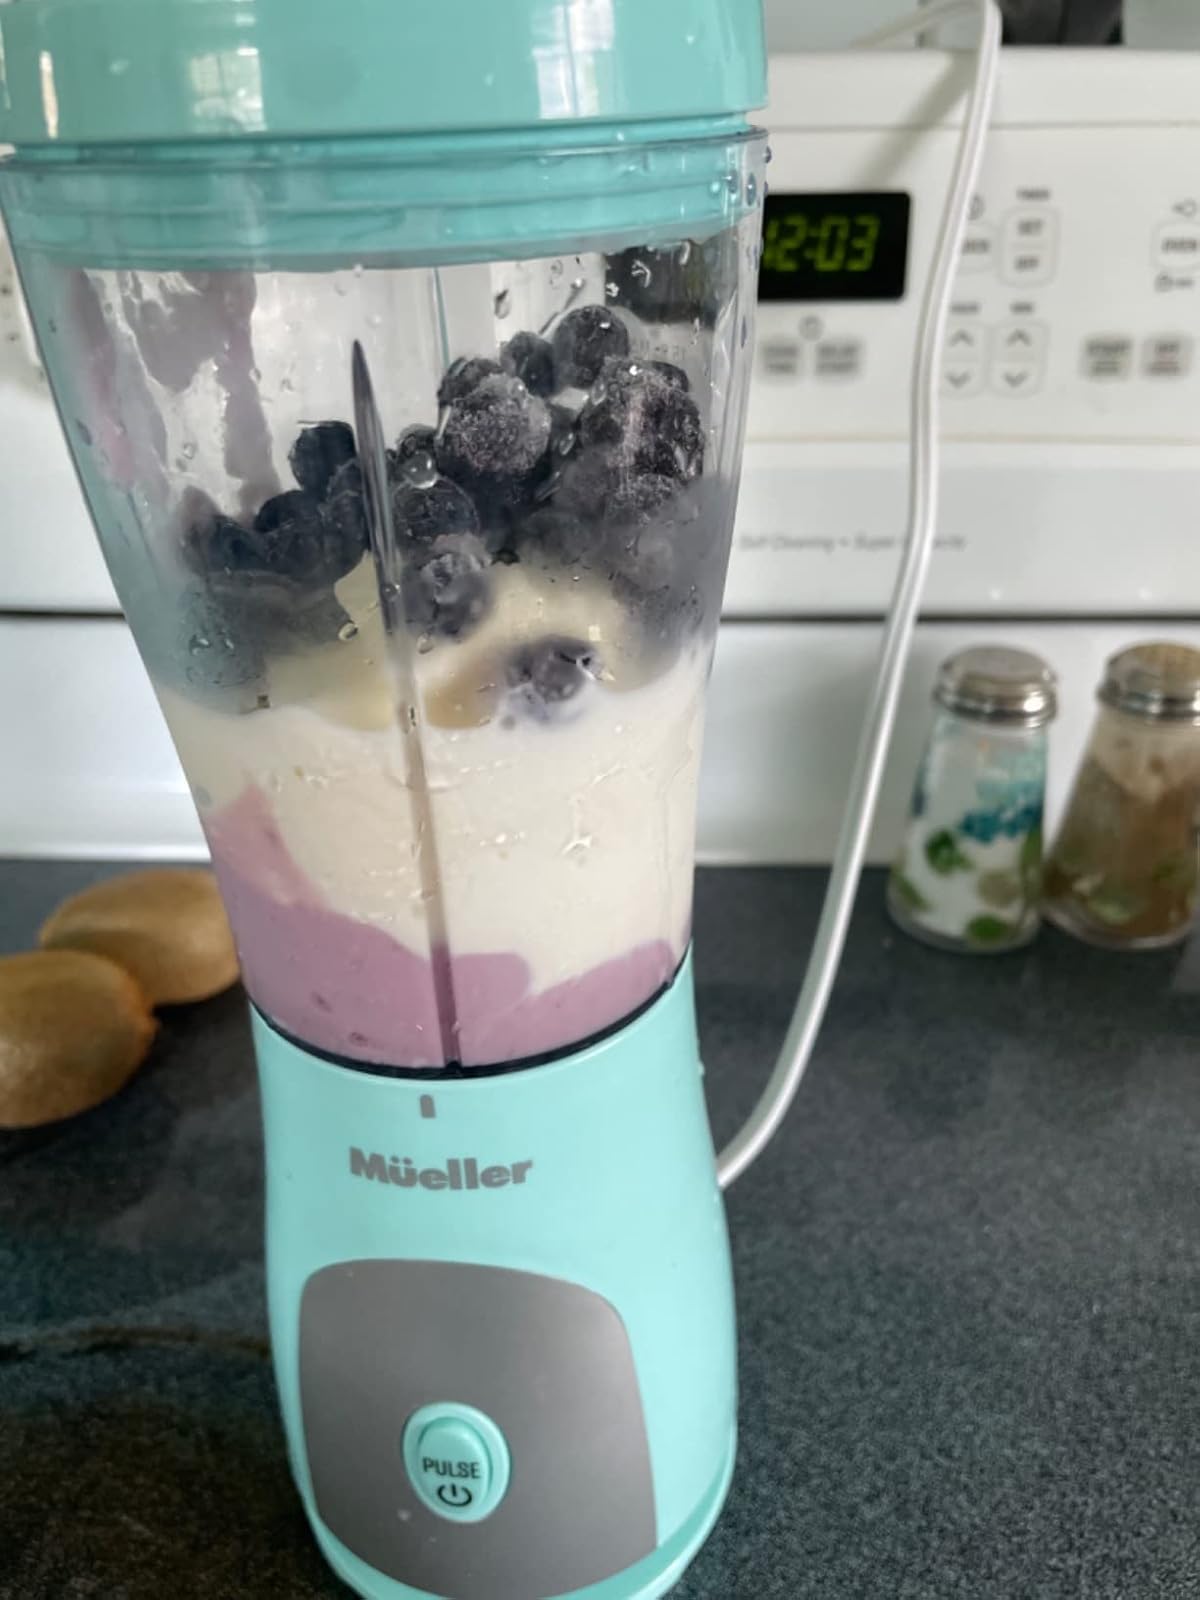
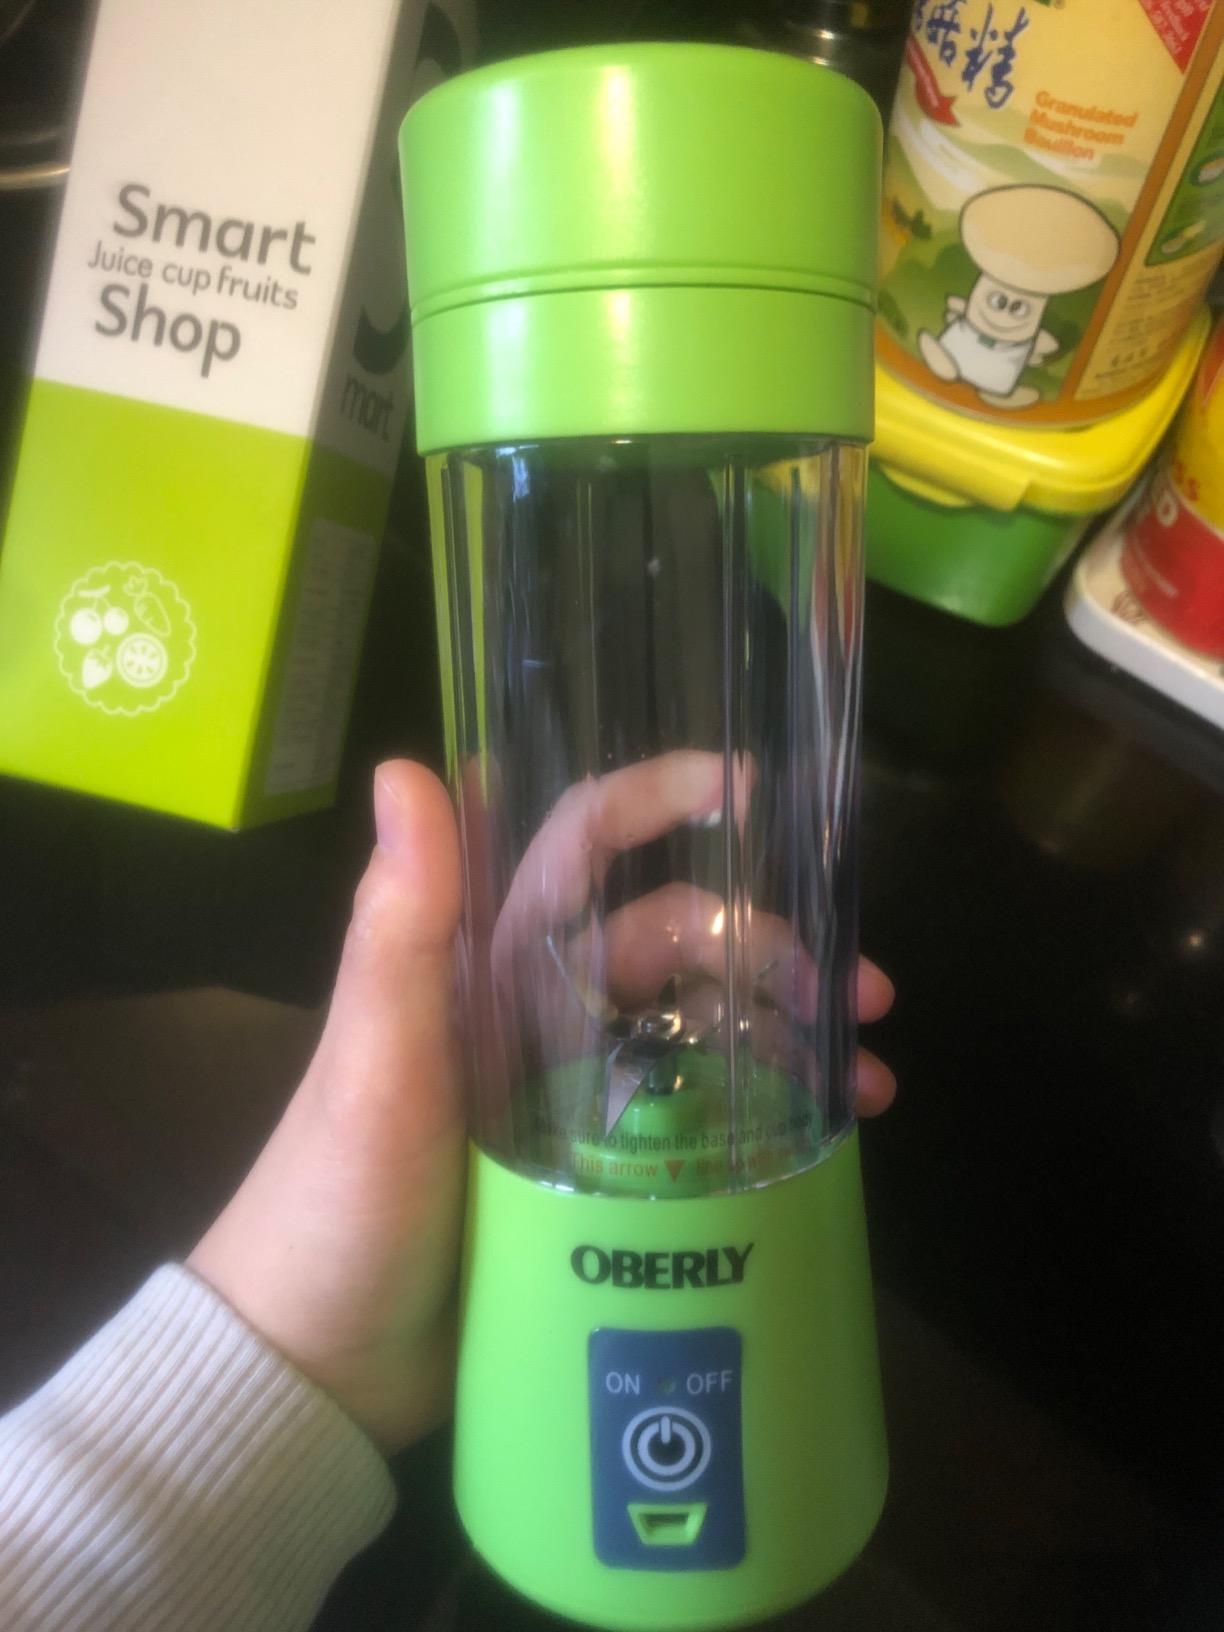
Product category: items_blender
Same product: no